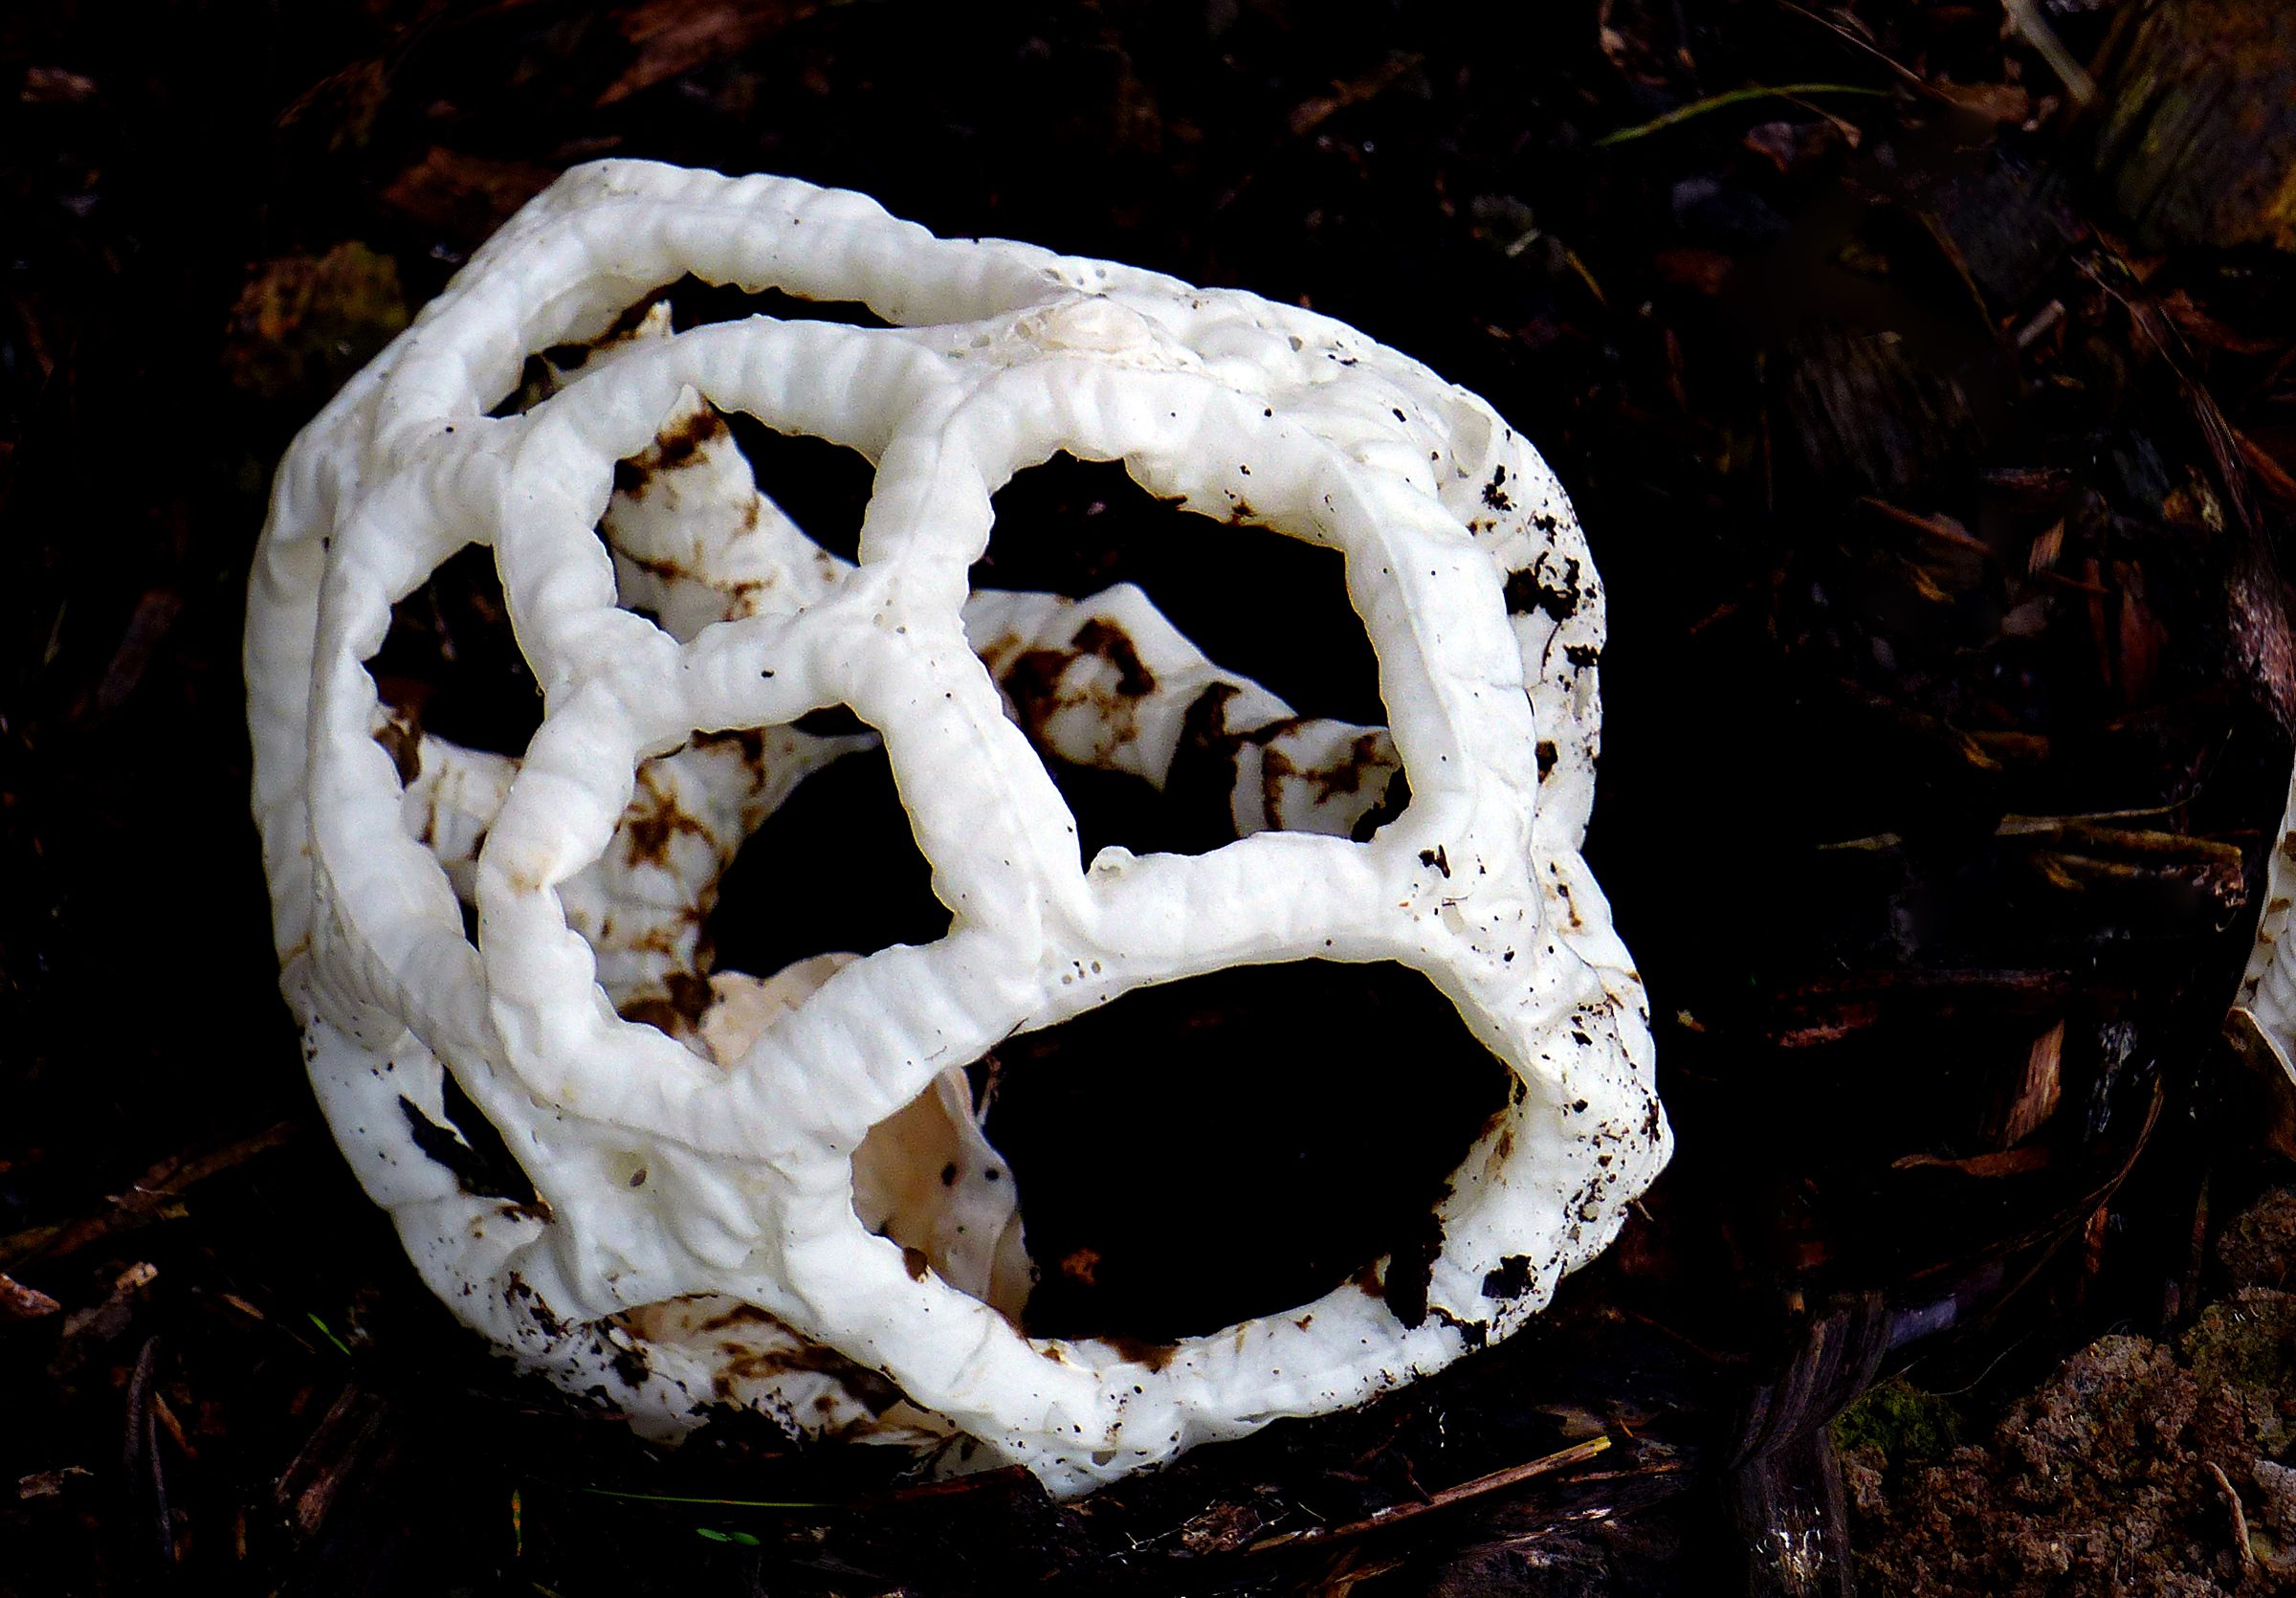
white, skull, bone, sculpture, fungi, lumixfz200, basketfungi, macro photography